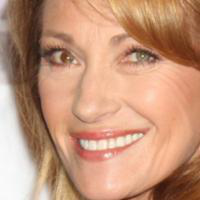
Age group: age 41-55